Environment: real
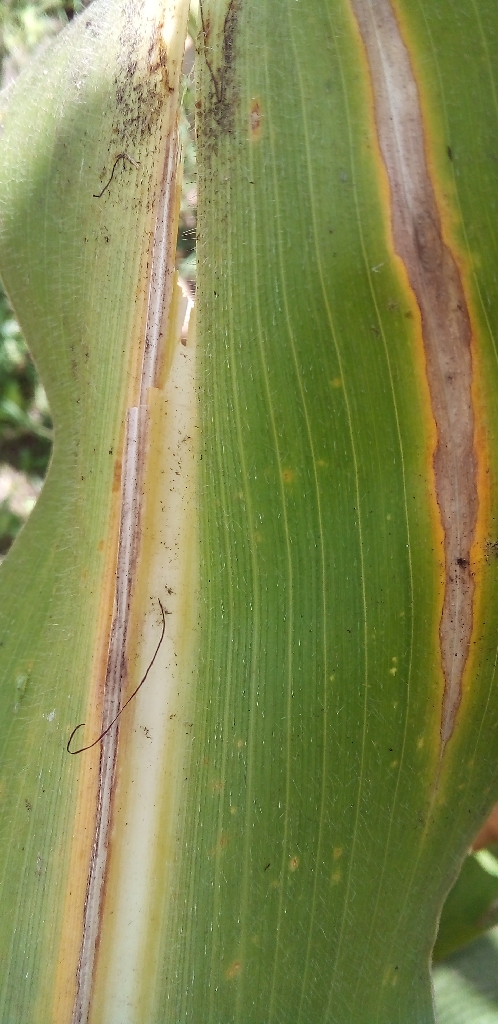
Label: northern_corn_leaf_blight